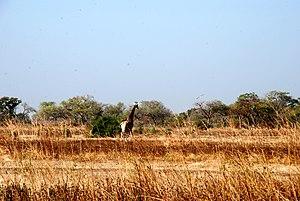
Parc de Waza dans le nord Cameroun
Le parc national de Waza est l'un des parcs nationaux du Cameroun. Situé dans l'extrême nord du pays, non loin du lac Tchad, il couvre une superficie de 1 700 km². C'est une réserve de biosphère reconnue par l'Unesco depuis 1979. Riche d'une faune naturelle exceptionnelle, il est l'un des atouts touristiques du Cameroun.